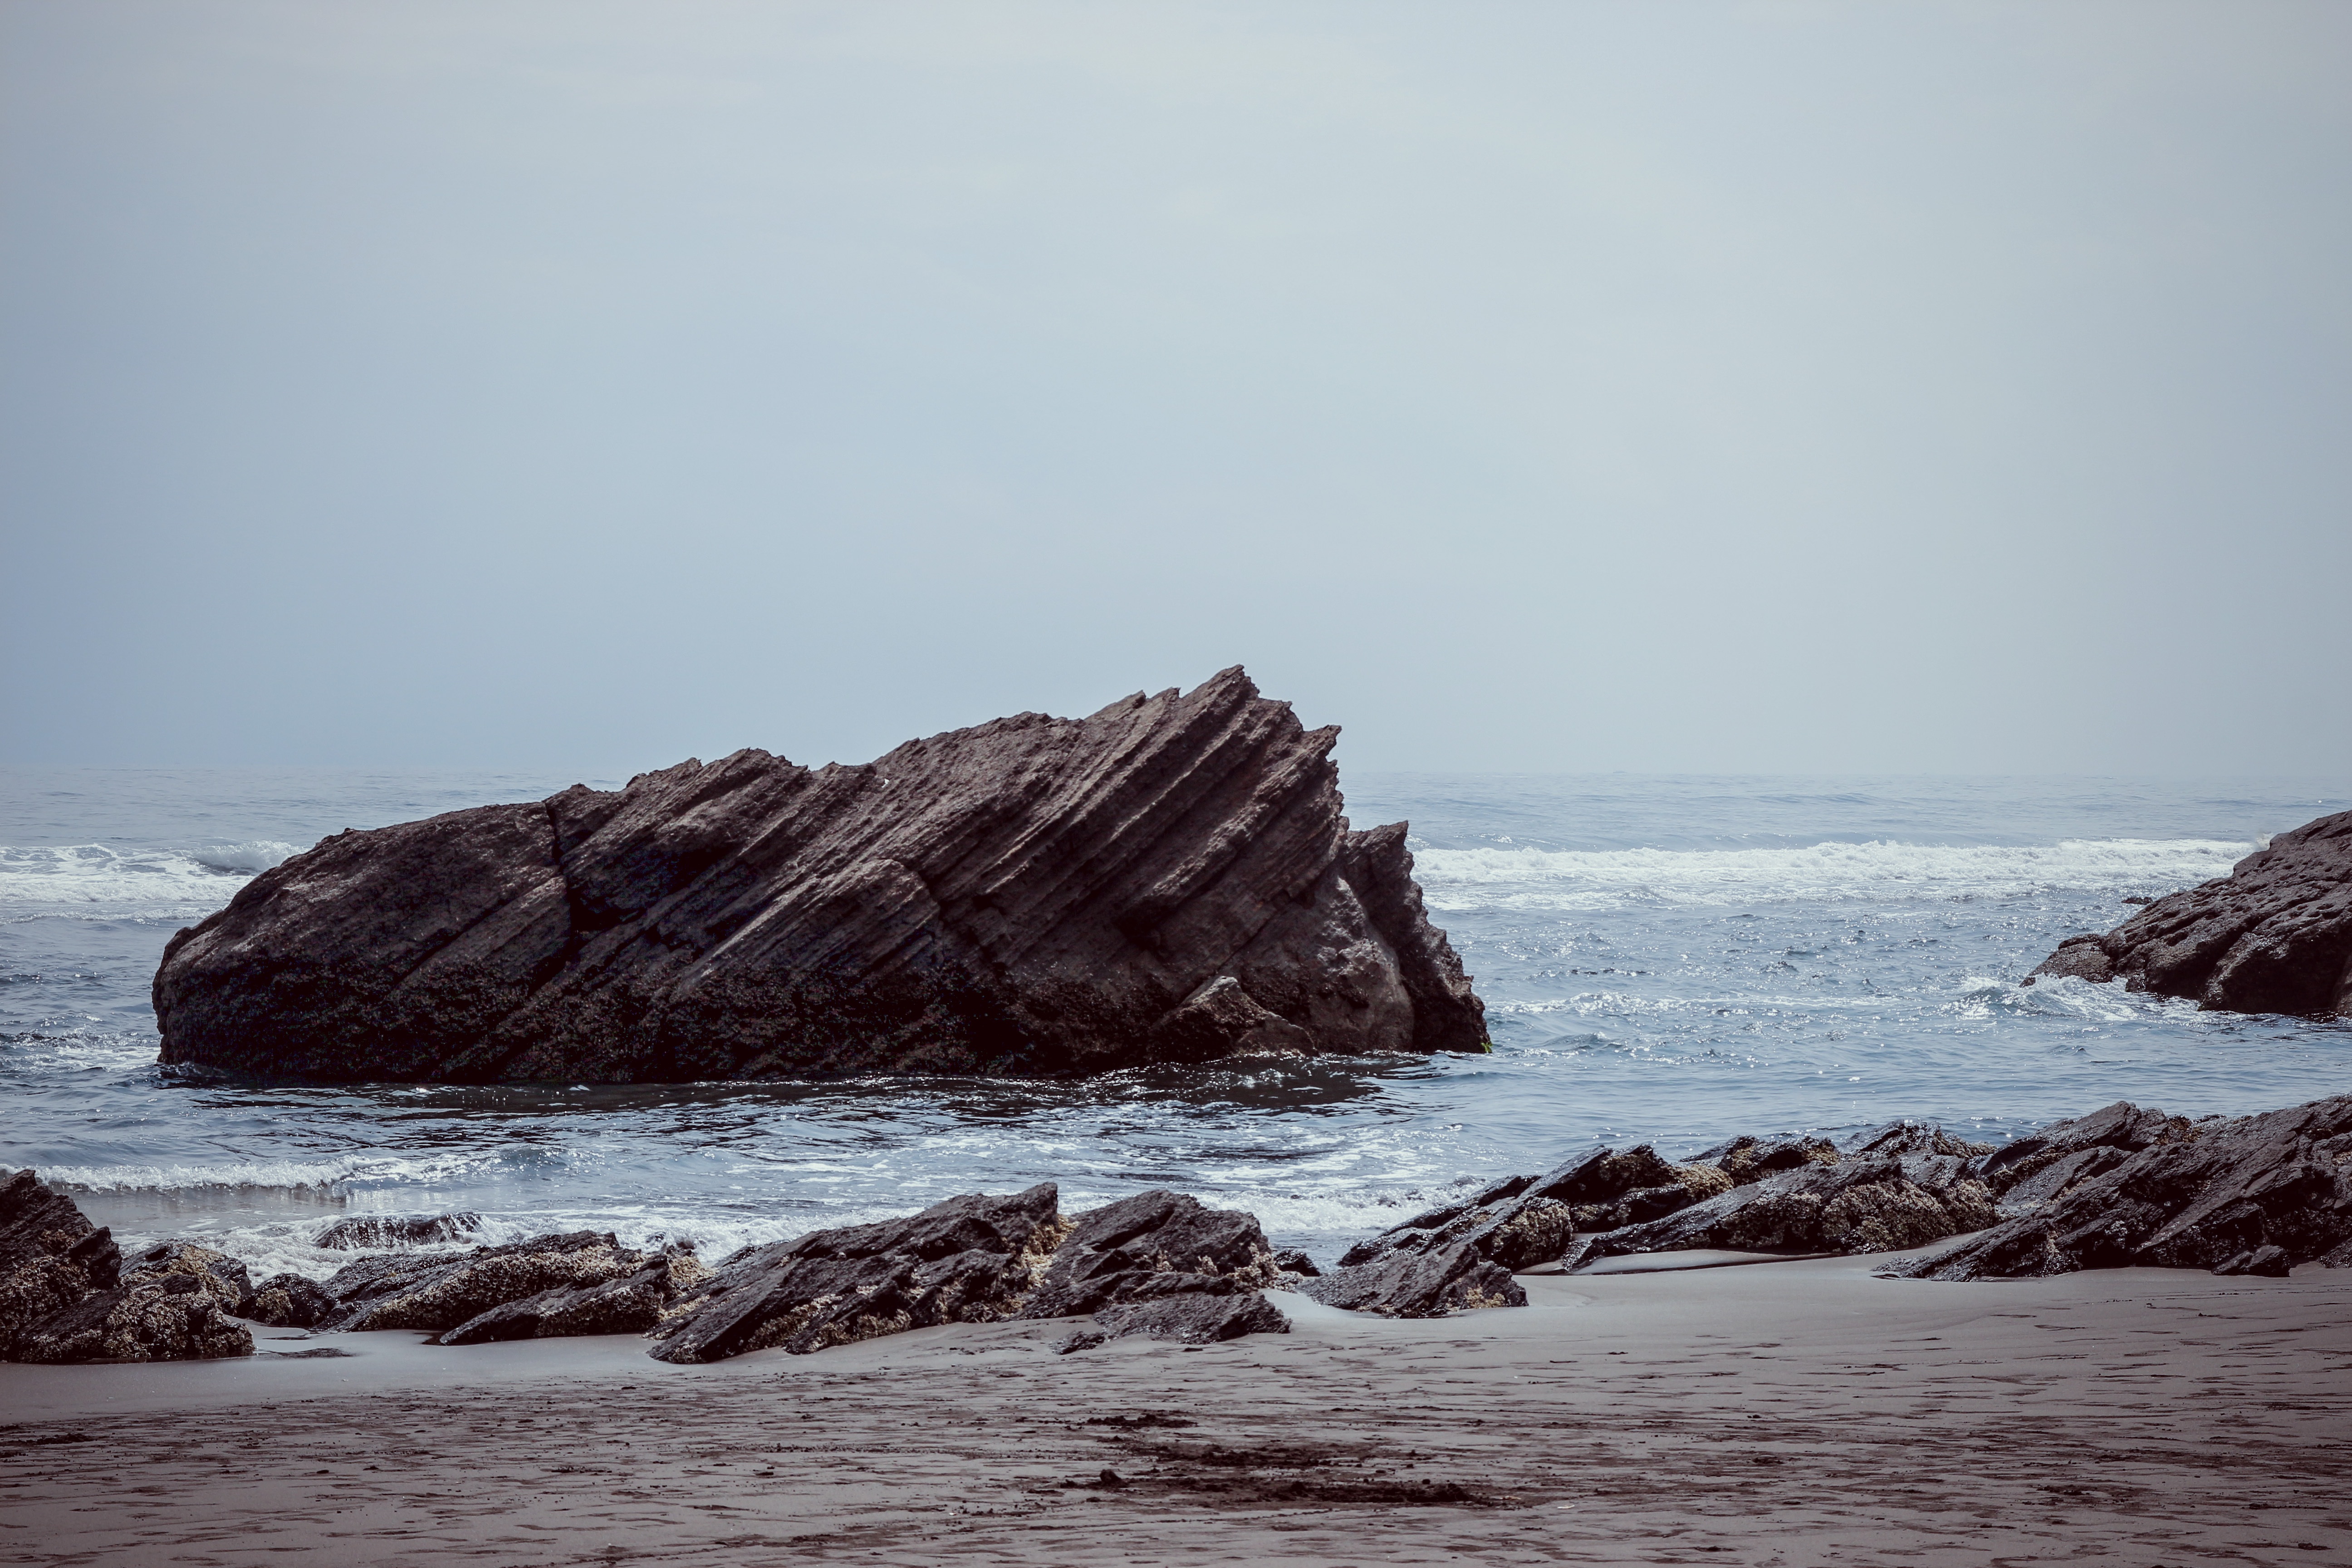
beach, landscape, sea, coast, water, sand, rock, ocean, horizon, winter, shore, wave, cliff, ice, natural, weather, bay, terrain, material, body of water, cape, atmospheric phenomenon, wind wave